No-till farming

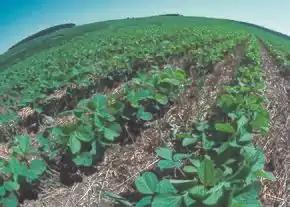
Young soybean plants thrive in and are protected by the residue of a wheat crop. This form of no-till farming provides good protection for the soil from erosion and helps retain moisture for the new crop.

No-till farming (also known as zero tillage or direct drilling) is an agricultural technique for growing crops or pasture without disturbing the soil through tillage. No-till farming decreases the amount of soil erosion tillage causes in certain soils, especially in sandy and dry soils on sloping terrain. Other possible benefits include an increase in the amount of water that infiltrates the soil, soil retention of organic matter, and nutrient cycling. These methods may increase the amount and variety of life in and on the soil. While conventional no-tillage systems use herbicides to control weeds, organic systems use a combination of strategies, such as planting cover crops as mulch to suppress weeds.